Saulnierville

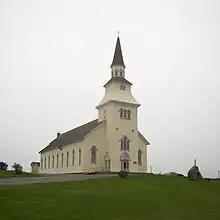
"Sacré Cœur" (Sacred Heart) Church

Saulnierville is a rural Acadian fishing community founded in 1785, located in Nova Scotia, Canada. It contains the French Shore's largest fish processing plant, Comeau Sea Foods, which has been in operations since 1946. Saulnierville also has one of the oldest churches in the region, Sacré Cœur (Sacred Heart) Church, built in 1880. The Clare Municipality Veterans Centre in Saulnierville is the starting point of the Gran Fondo Baie Sainte-Marie, a mass-start cycling ride in late September. It is located in Digby County.